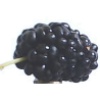
Label: Mulberry 1